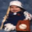
Label: baby